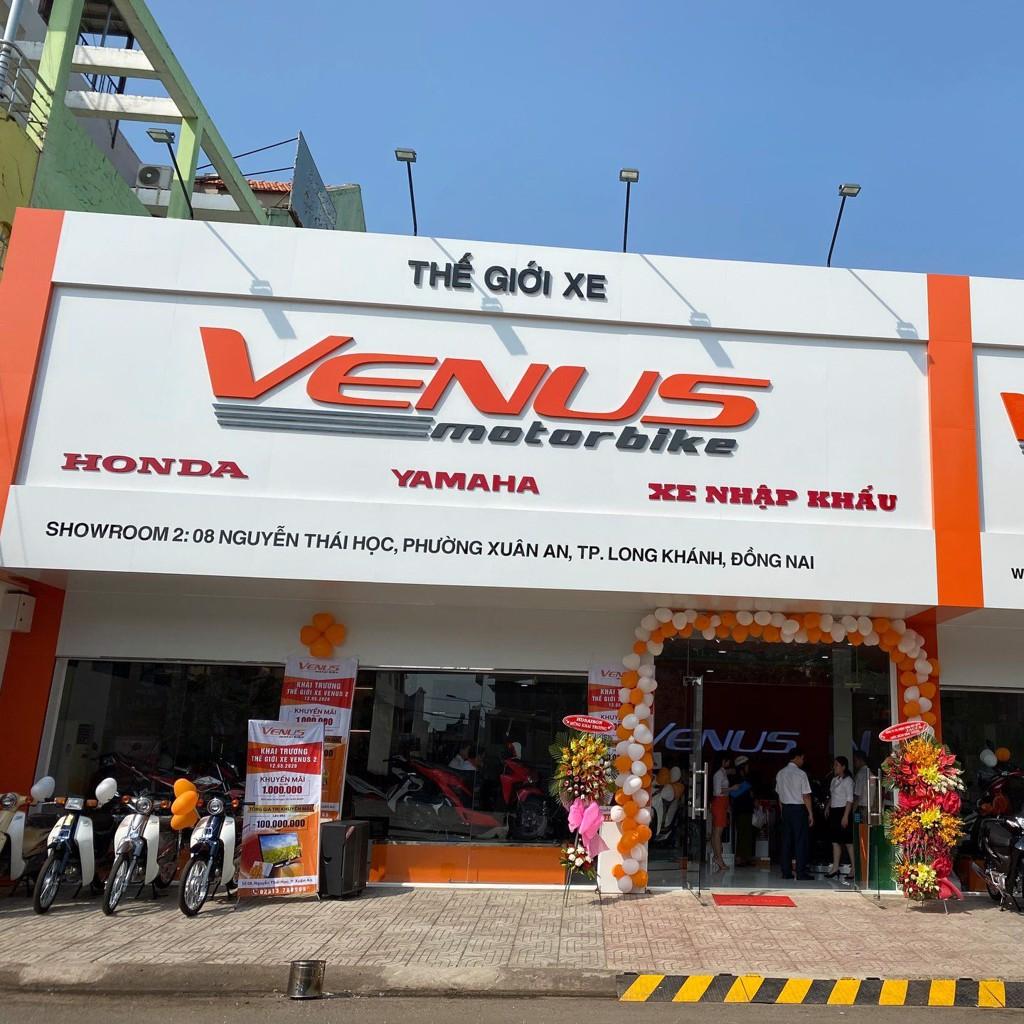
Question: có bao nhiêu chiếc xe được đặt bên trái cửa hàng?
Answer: có bốn chiếc xe